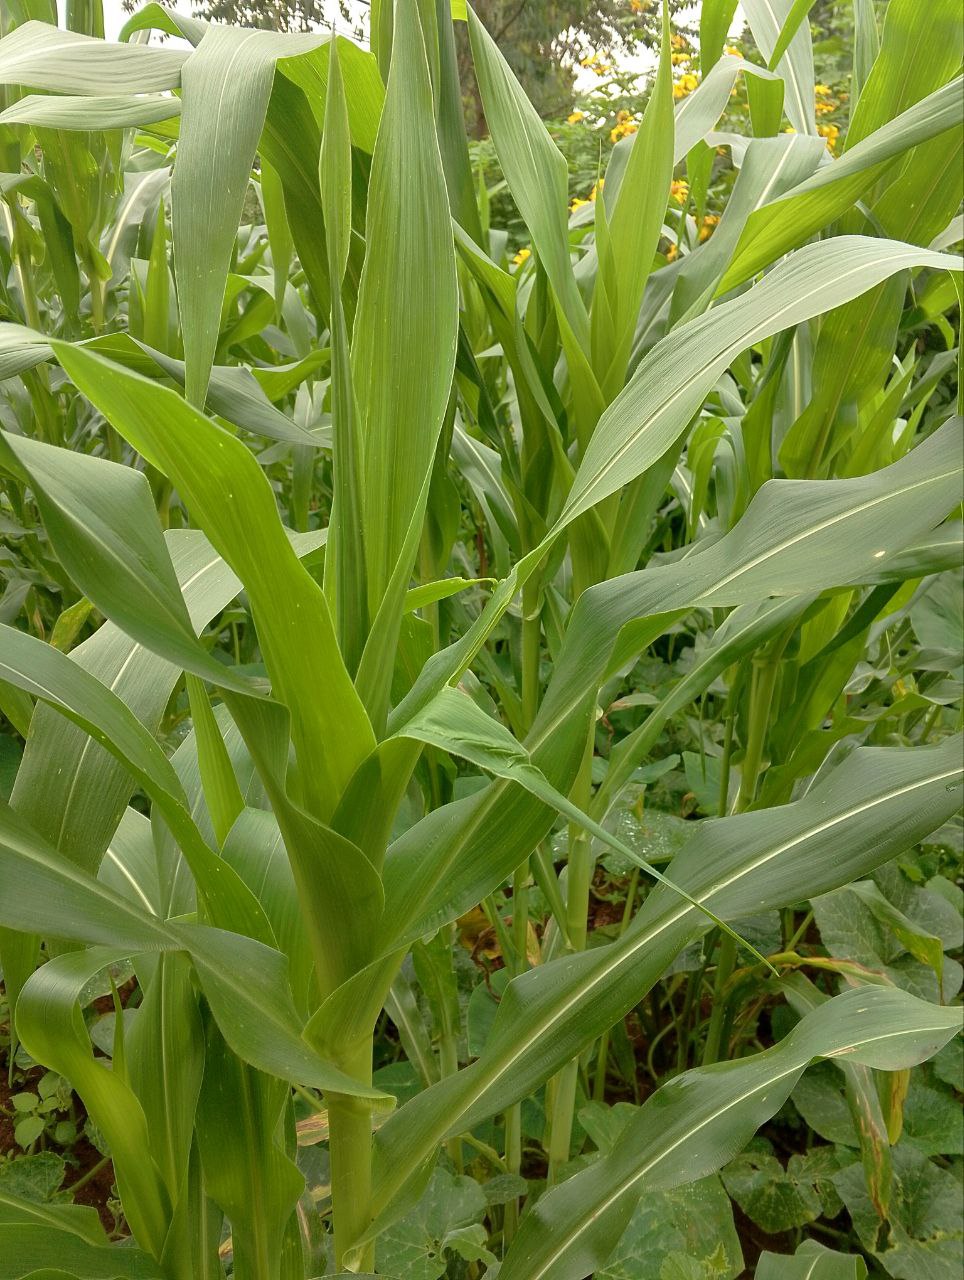
Label: healthy